The Fox Family

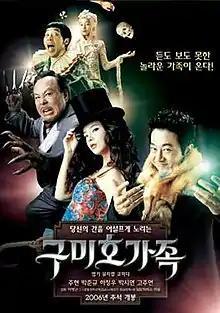
South Korean theatrical release poster

The Fox Family is a 2006 South Korean film. Made on a budget of, the film is a musical comedy about the kumiho of Korean mythology.